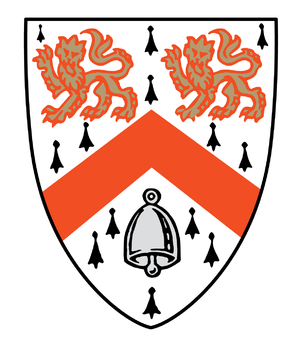
Wolfson College est un des 31 collèges de l'université de Cambridge en Angleterre. Il a été fondé en 1965.